Salvinia minima

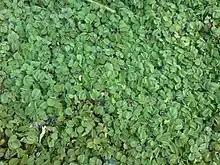
"Salvina minima" can be found in dense mats when it reaches the tertiary stage of growth

Reproduction in "Salvinia minima" occurs asexually through fragmentation. Though sporocarps, spore-producing sacs, may be present on the leaves of this species, "Salvinia minima" is thought to be sterile and can only reproduce asexually. Any part of a rhizome that buds or breaks off can form another daughter plant. Since fragmentation can occur continuously, "Salvinia minima" often shows exponential growth. Buds and rhizome fragments can also remain dormant for periods of time when growth is less favorable.